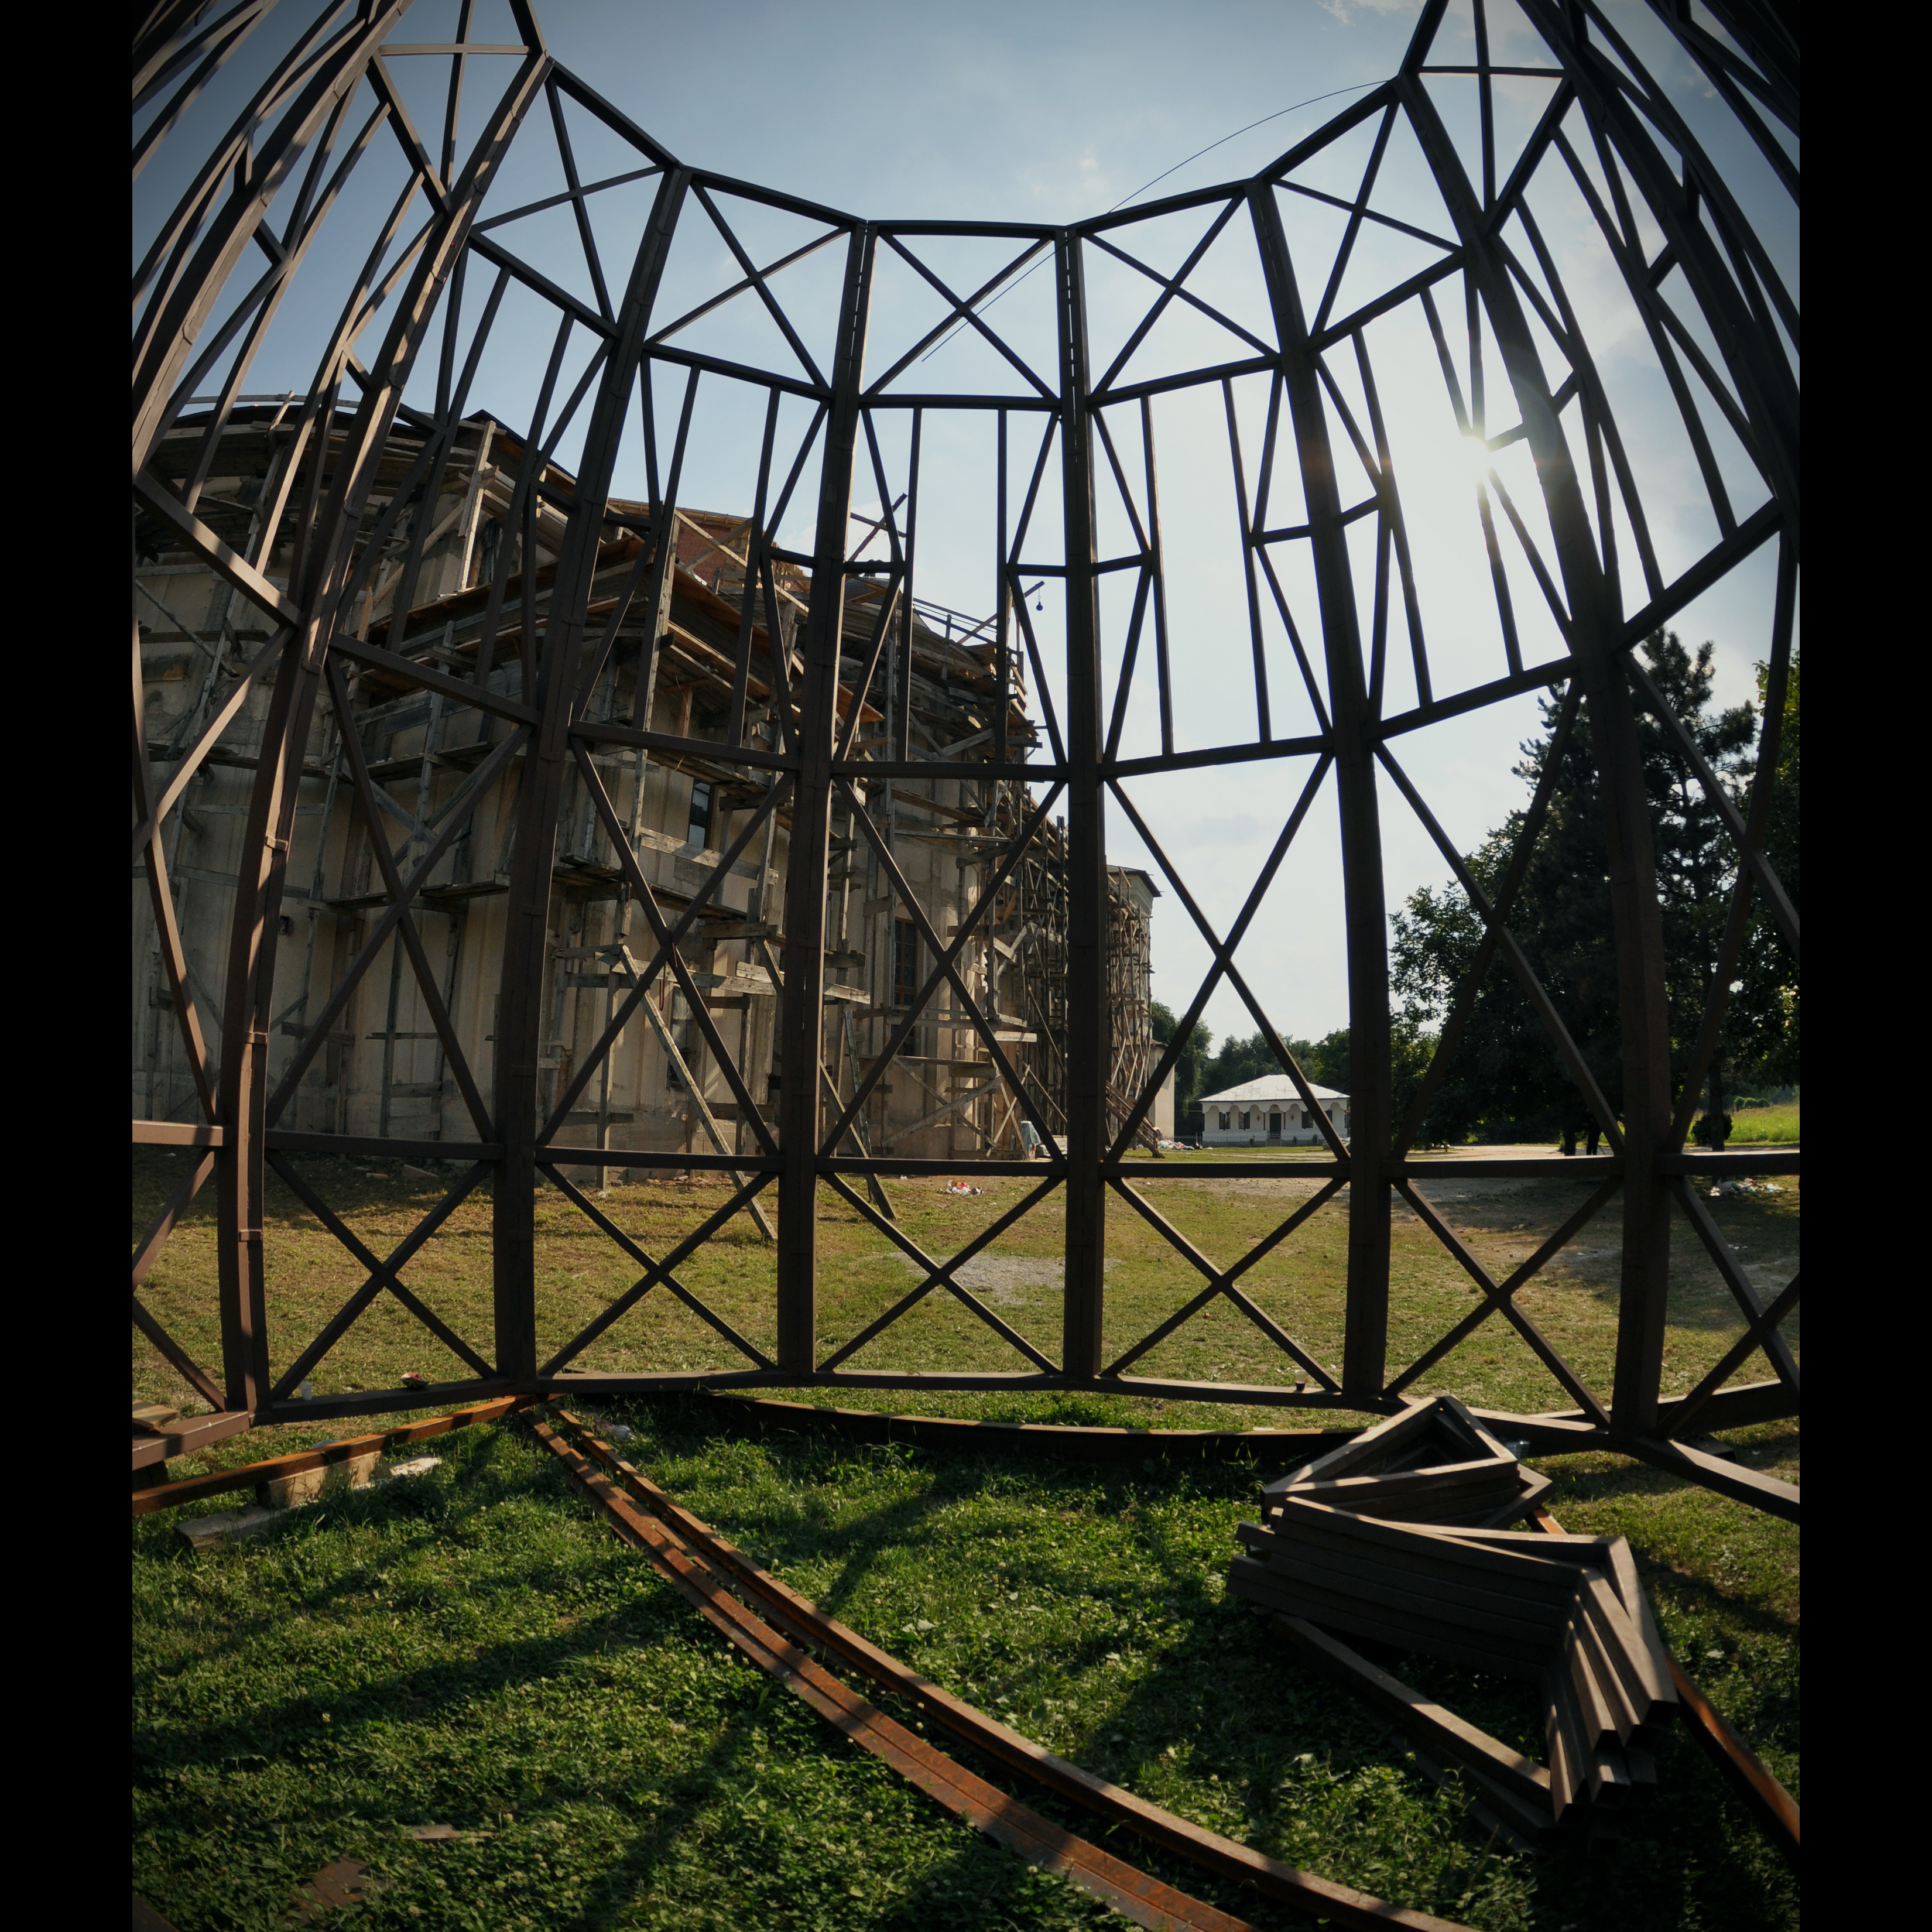
architecture, photography, monument, photo, church, exterior, greenhouse, photos, de, monastery, symmetry, fisheye, fotografie, dome, romania, bucharest, biserica, arhitectura, orthodoxy, romanian, ortodoxa, patrimoniu, ortodox, manastirea, manastire, bucuresti, lmiphiiaa16696, lmiifiiab15300, m n stireacernica, outdoor structure